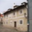
Label: house